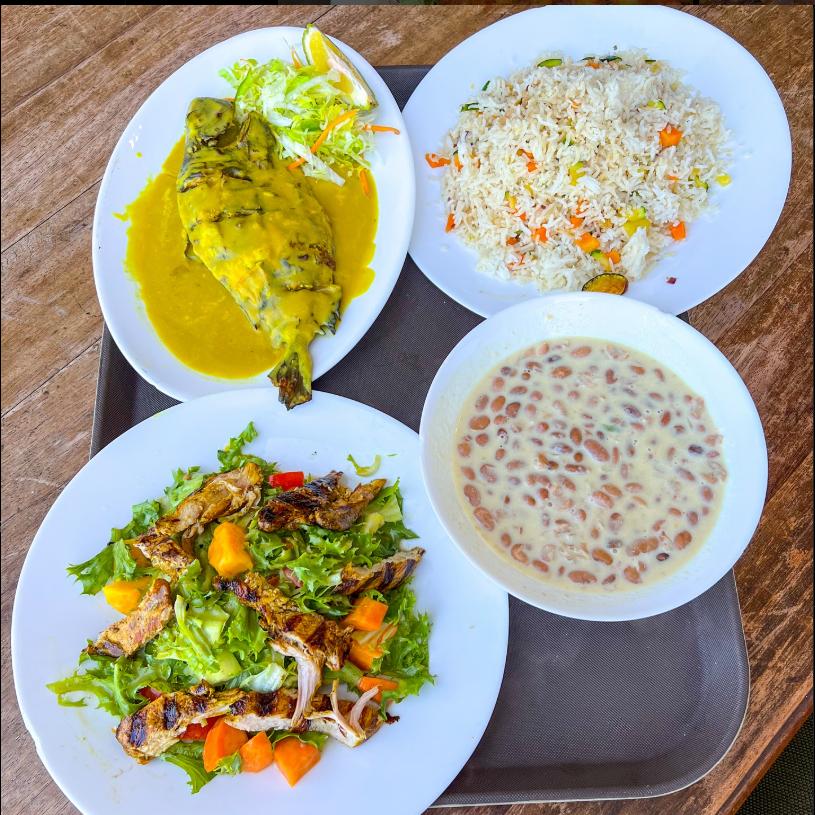
Sahani nne nyeupe, zimewekwa juu ya [cs]tray[cs]. Moja iko na saladi na nyingine iko na samaki wa kupaka na moja iko na maharagwe ya nazi na nyingine imewekwa mchele ambao umechanganywa.